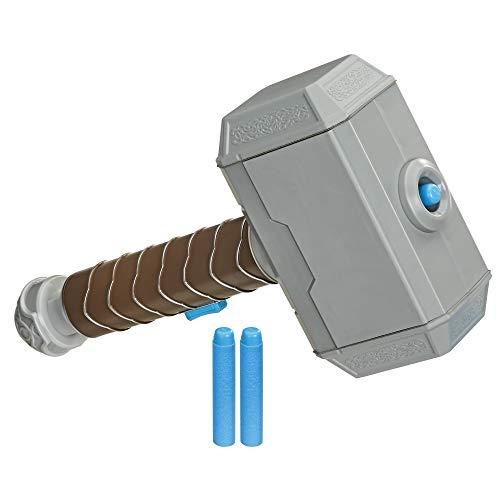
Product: Avengers NERF Power Moves Marvel Thor Hammer Strike Hammer NERF Dart-Launching Toy for Kids Roleplay, Toys for Kids Ages 5 and Up
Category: Toys & Games | Baby & Toddler Toys
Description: COLLECTIBLE TOYS: Look for other NERF Power Moves Marvel Avengers roleplay toys to start a collection, swap with friends, and give as gifts Each sold separately.
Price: $19.99
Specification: ProductDimensions:3.2x14x9inches|ItemWeight:10.6ounces|ShippingWeight:1.65pounds(Viewshippingratesandpolicies)|ASIN:B07VHDVN64|Itemmodelnumber:E7379|Manufacturerrecommendedage:5yearsandup